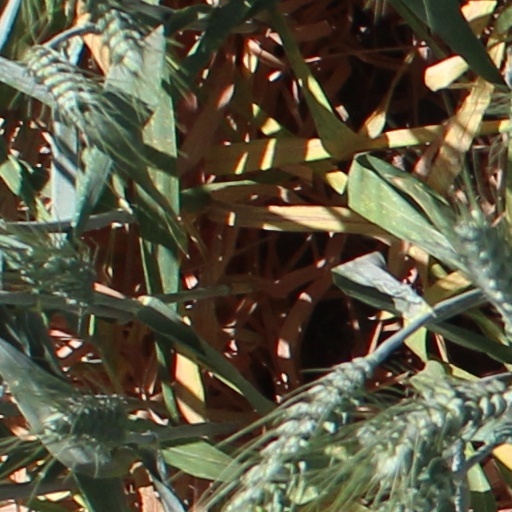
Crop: wheat